Werdau wye

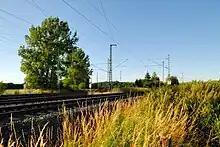
The Neumark separation, the tracks from Leipzig are to the left, the tracks from Dresden are to the right (2008)

Werdau wye junction ("Abzweig Werdau Bogendreieck") is a wye junction near Werdau in west Saxony, Germany where the Dresden–Werdau railway meets the Leipzig–Hof railway (at line-kilometre 135.96).